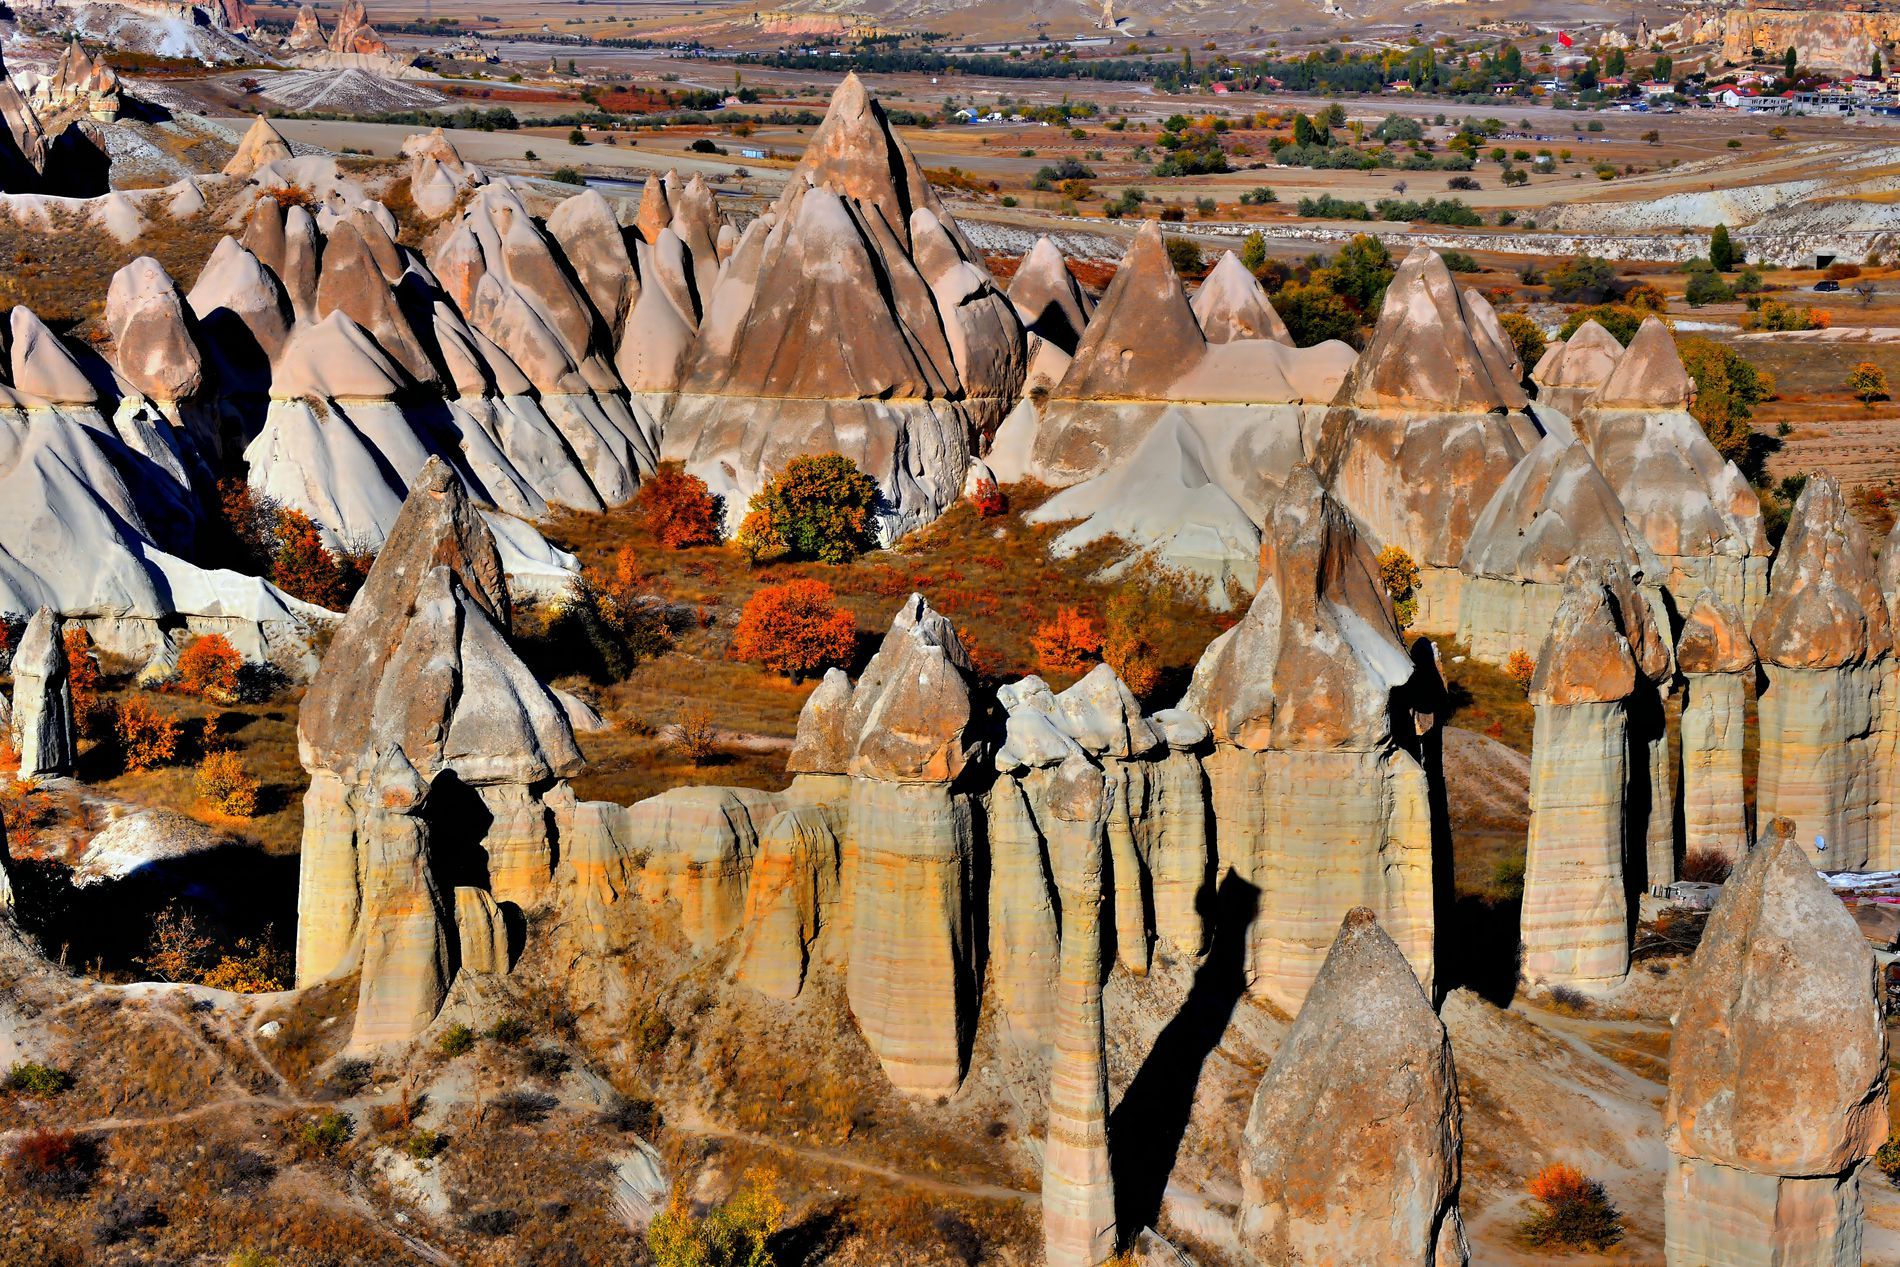
An country side
This image showcases a countryside full of plants and large rocks, a large mountain, a car, and buildings.
A wide-angle photo taken above eye level of a vast countryside with green plants, gray rocks, and colorful grass; a black car enhances this image, creating a peaceful and natural atmosphere.
Labels: Archaeology, Nature, Outdoors, Scenery, Mountain, Plateau, Rock, Bonfire, Fire, Flame, Cliff, Slate, Canyon, Valley, Wilderness, Mineral, Landscape, Rubble, Mesa, Countryside, Rocks, plants, Plant, Grass, vegetation, Buildings, car, Building
Camera: NIKON CORPORATION NIKON D850
Aperture: F16
Exposure: 1/400 sec
ISO: 200
Focal length: 80.0 mm